Nissan Quest

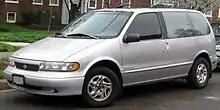
1996–1998 Nissan Quest

Seating was for 7, with a removable 2-seater bench in the middle, allowing the third row bench of 3 seats to slide up (either folded up for more room or down for passengers) behind the front for more rear cargo room. The third row seat was not removable however, and the system was not improved in the 1999 redesign (on which the model was not available in Canada), so newer fold-into-the-floor seats and lightweight buckets quickly eclipsed the system. In 1993, a driver's side airbag was made standard. A passenger airbag was later added in 1995 for the 1996 model year. That year saw the introduction of changes to the front and rear fascias, as well as headlights and tail lamps and the elimination of the motorized shoulder belts.